Discovery of Brazil

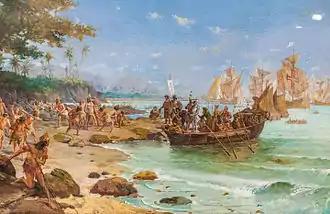

The first arrival of European explorers to the territory of present-day Brazil is often credited to Portuguese navigator Pedro Álvares Cabral, who sighted the land later named Island of Vera Cruz, near Monte Pascoal, on 22 April 1500 while leading an expedition to India. Cabral's voyage is part of the so-called Portuguese discoveries.